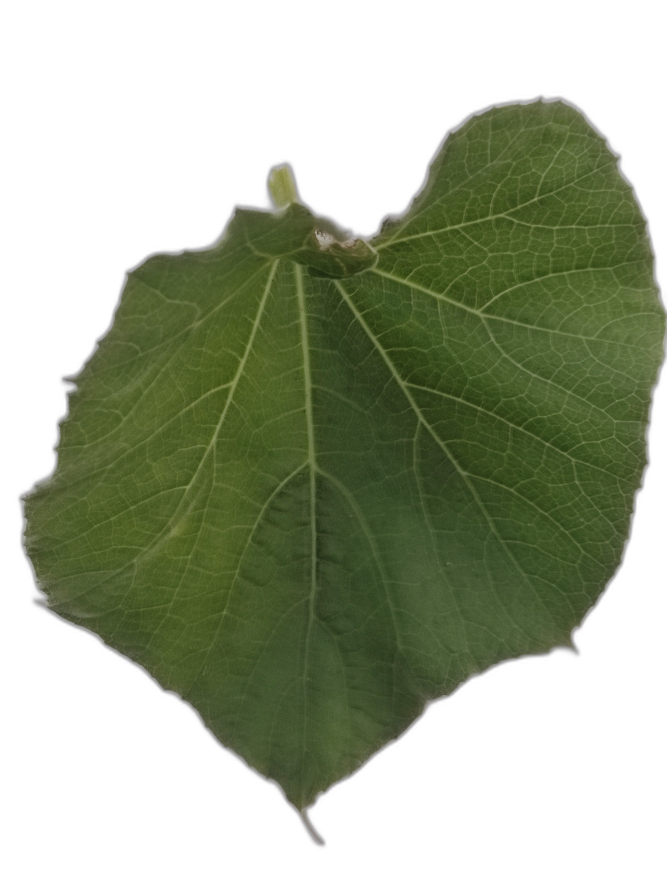
Crop: Bottle Gourd
Label: Healthy